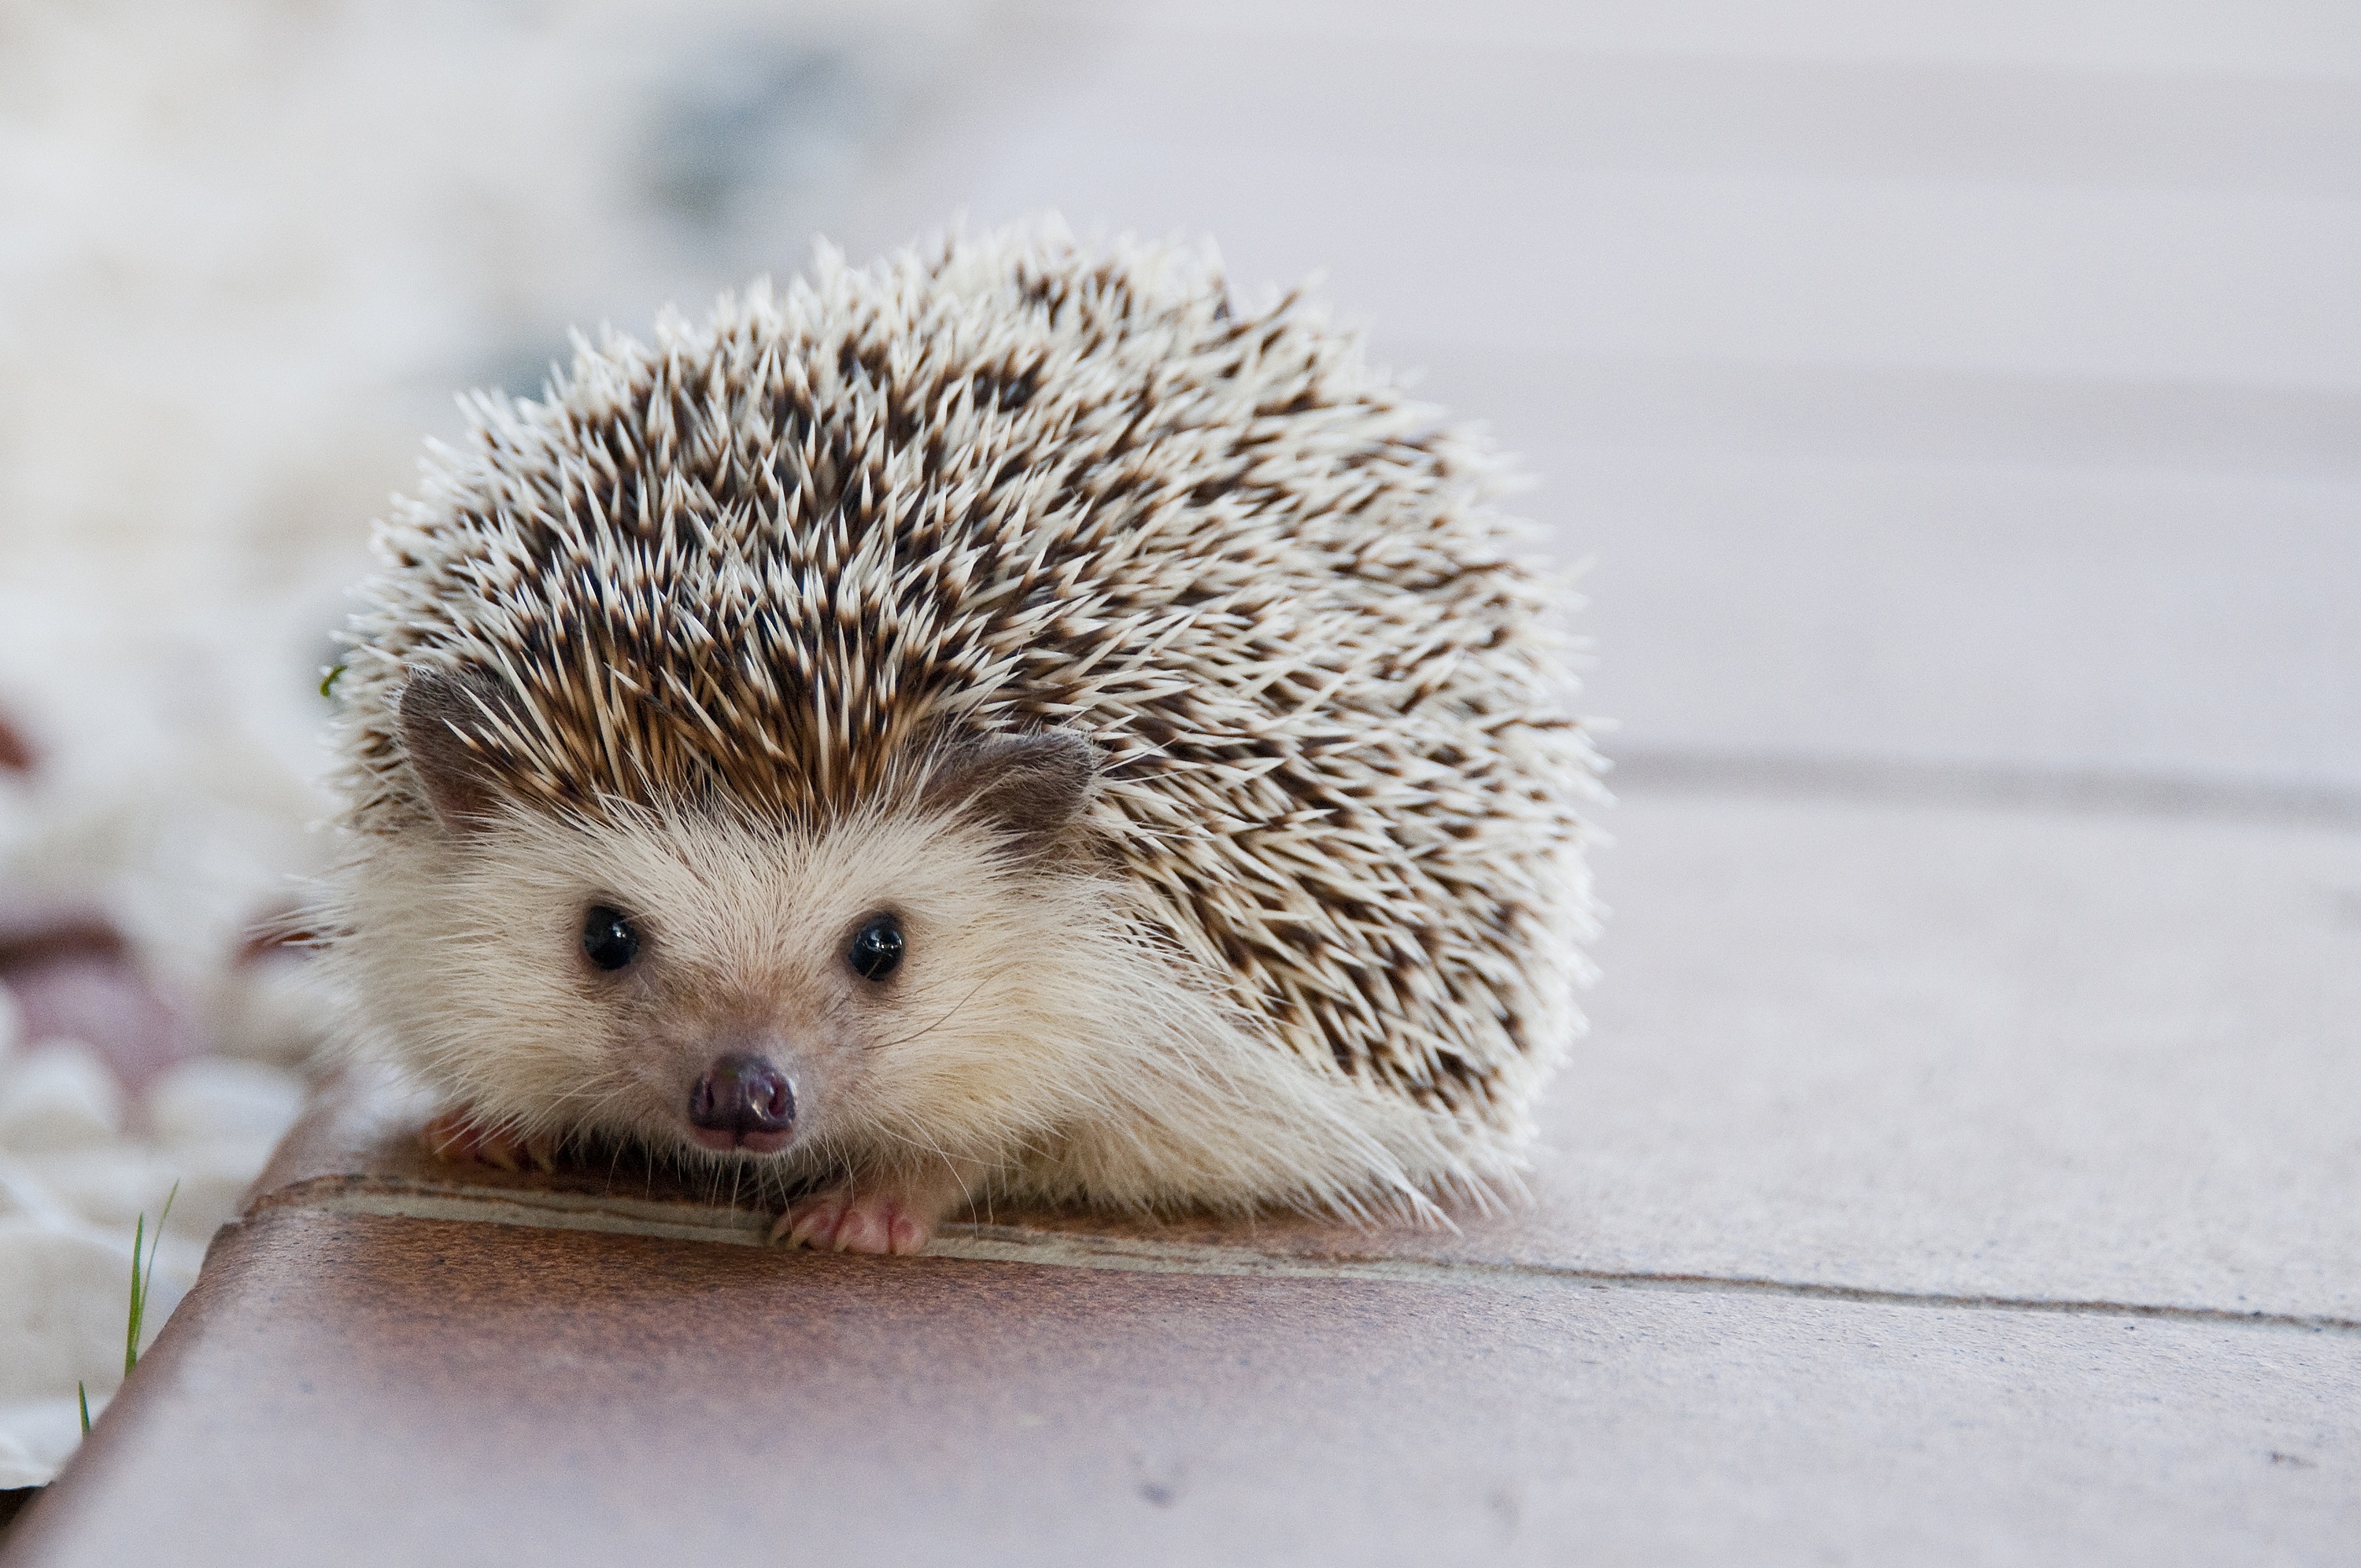
nature, animal, cute, pet, small, mammal, baby, fauna, whiskers, happy, hedgehog, little, vertebrate, baby animals, erinaceidae, domesticated hedgehog